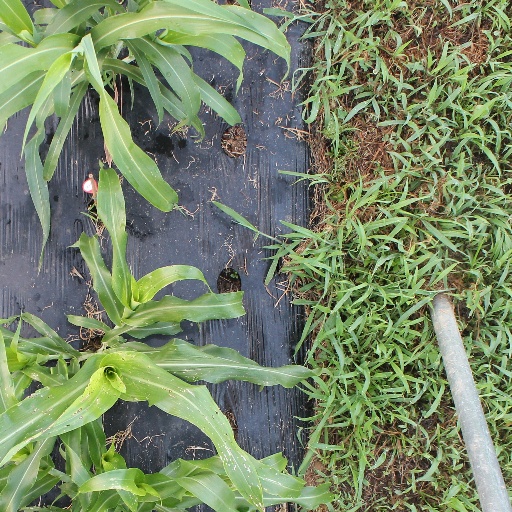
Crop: sorghum